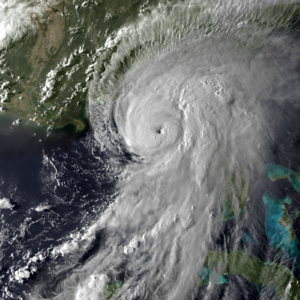
Hermine fut le neuvième système tropical à se former durant la saison 2016 dans l'Atlantique nord à partir d'une onde tropicale sortant de la côte ouest de l'Afrique le 18 août. Le 28 août, il est devenu une dépression tropical portant le nom de Neuf et le 31 août, le huitième à devenir une tempête tropicale. Finalement, il est passé au stade d'ouragan de catégorie 1 le 1ᵉʳ septembre, le quatrième de la saison.
La saison 2016 des ouragans devait s'étendre officiellement du 1ᵉʳ juin au 30 novembre 2016 selon la définition de l'Organisation météorologique mondiale. Cependant, elle a commencé exceptionnellement tôt — le 13 janvier — lorsque l'ouragan Alex a fait son apparition au sud des Açores en dépit d’eaux plus froides et de la circulation causant normalement trop de cisaillement pour la formation d'un cyclone tropical.